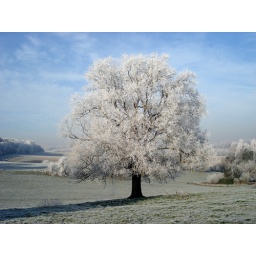
Snowy tree in field